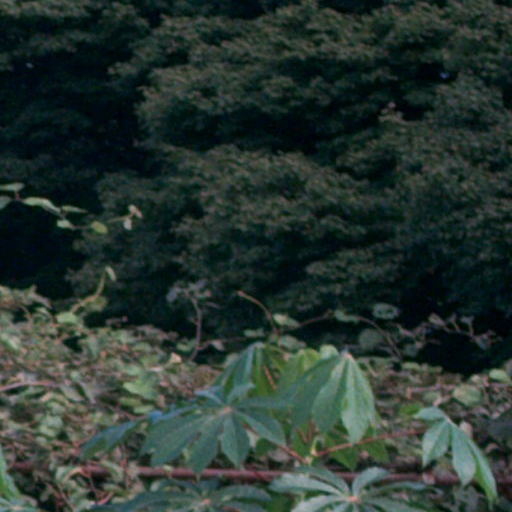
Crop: cassava